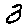
Label: 3